Feud of the Range

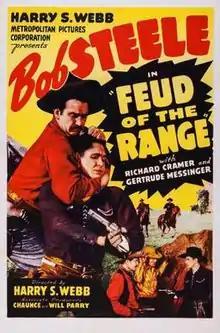
Theatrical release poster

Feud of the Range is a 1939 American Western film produced and directed by Harry S. Webb and written by Carl Krusada. The film stars Bob Steele, Richard Cramer, Gertrude Messinger, Frank LaRue, Jean Cranford and Bob Burns. The film was released on January 15, 1939, by Metropolitan Pictures Corporation.